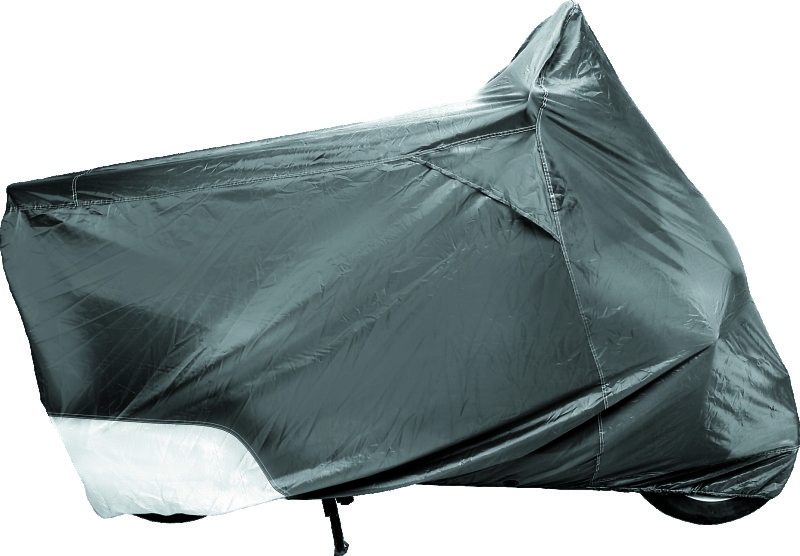
Covermax Small Cover For 50cc
Brand: BikeMaster
Lightweight, all-weather, water-resistant cover from CoverMax® by BikeMaster®. Air vents with Velcro® closures. Reinforced grommets sewn into cover. Elasticized bottom for snug fit.
Category: Vehicles & Parts > Vehicle Parts & Accessories > Vehicle Maintenance, Care & Decor > Vehicle Covers > Vehicle Storage Covers > Motorcycle Storage Covers